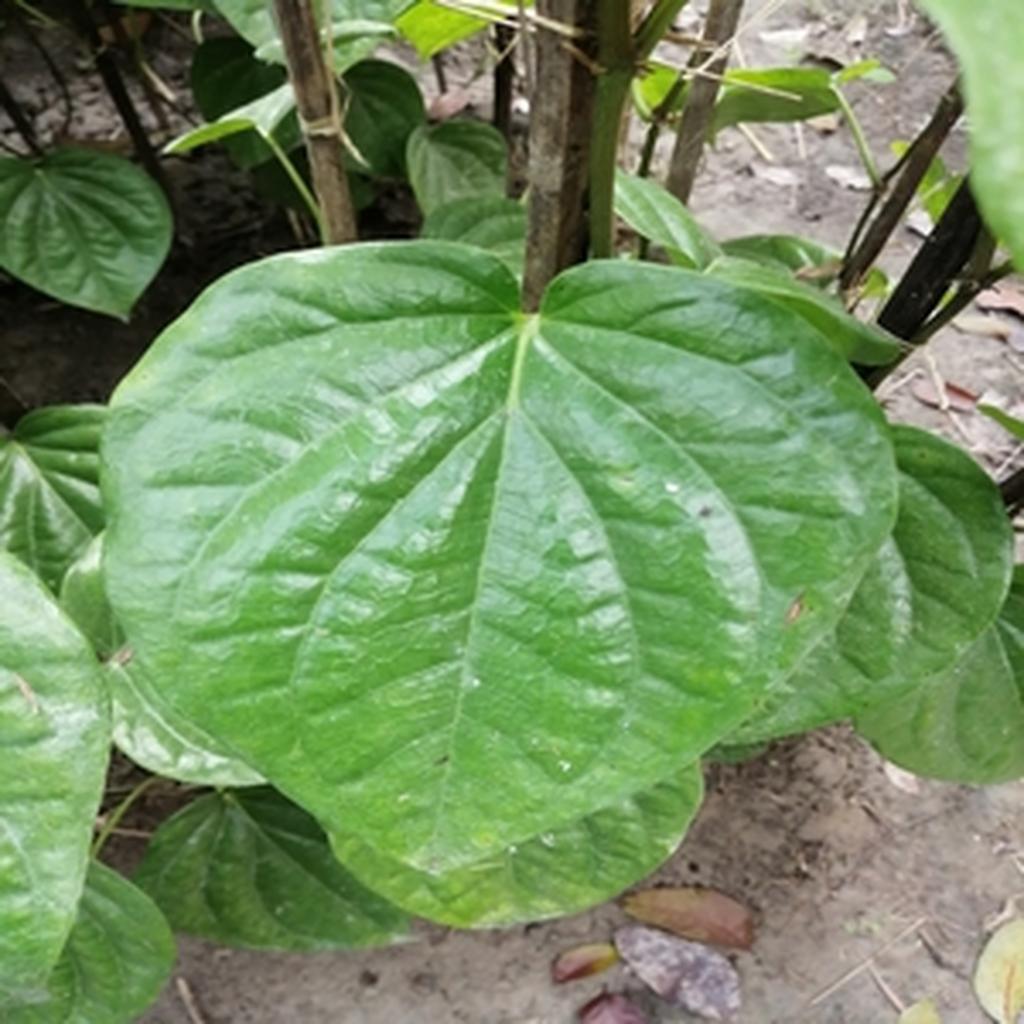
Label: Healthy_Leaf